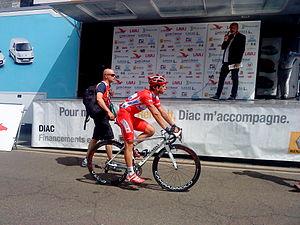
Bryan Coquard lors de la dernière étape des Boucles de la Mayenne 2012 à Laval
Bryan Coquard, né le 25 avril 1992 à Saint-Nazaire, est un coureur cycliste français, membre de l'équipe B&B Hotels-Vital Concept. Il prend part à des compétitions sur piste et sur route. Il a notamment été médaillé d'argent de l'omnium aux Jeux olympiques de 2012 et champion du monde de l'américaine en 2015.